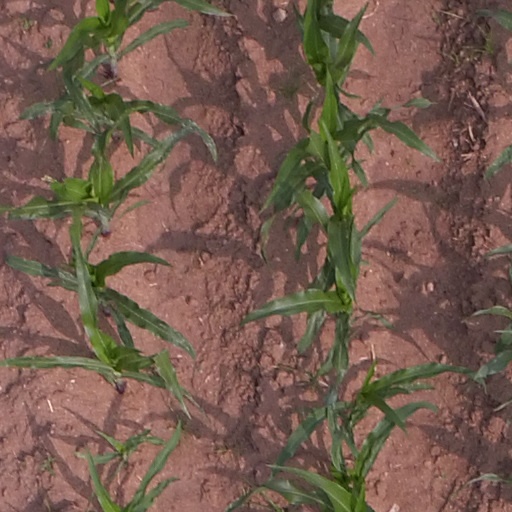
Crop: maize; corn